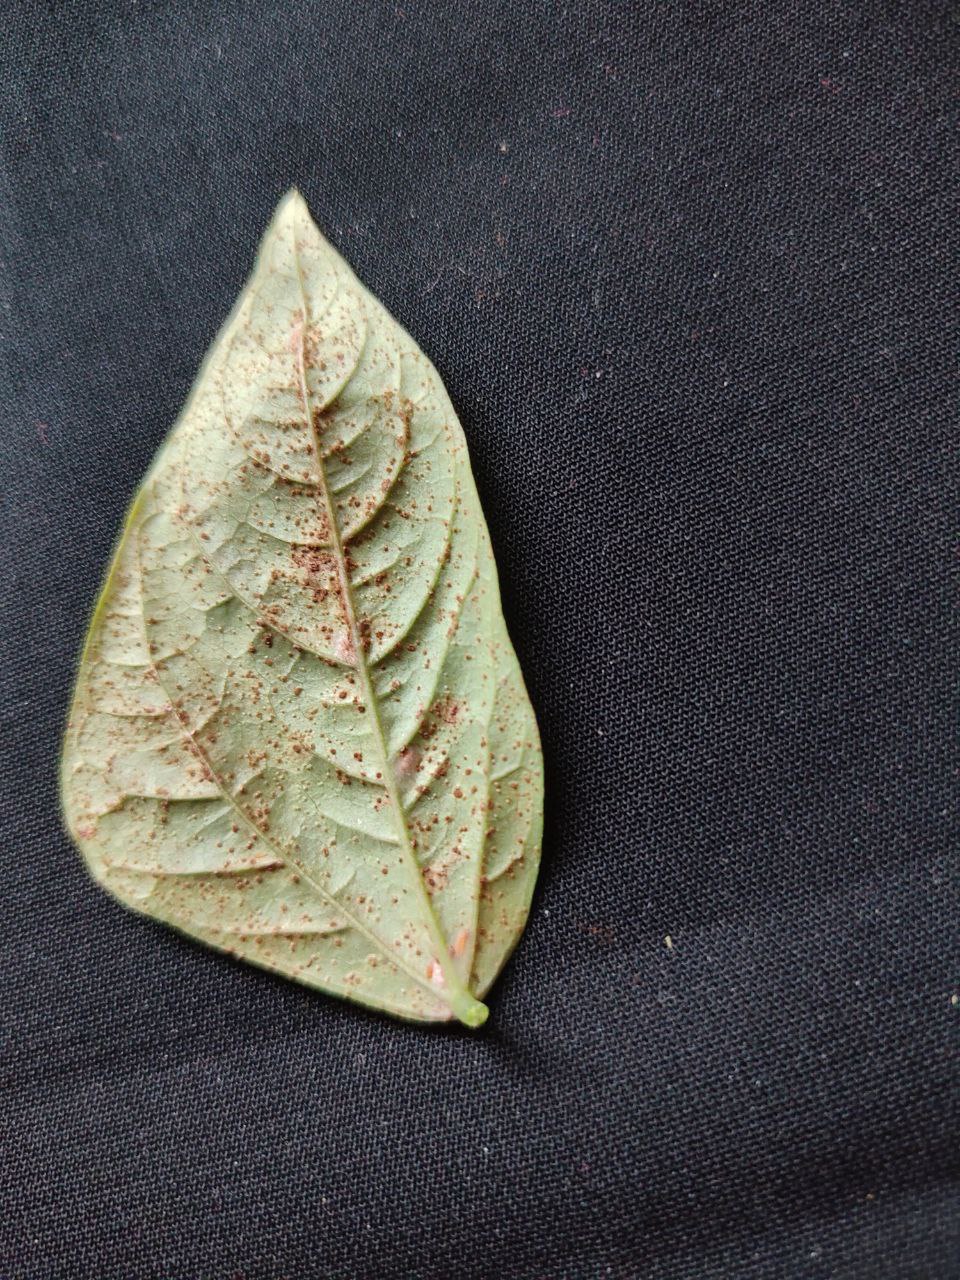
Crop: cowpea
Leaf condition: Septoria leaf spot